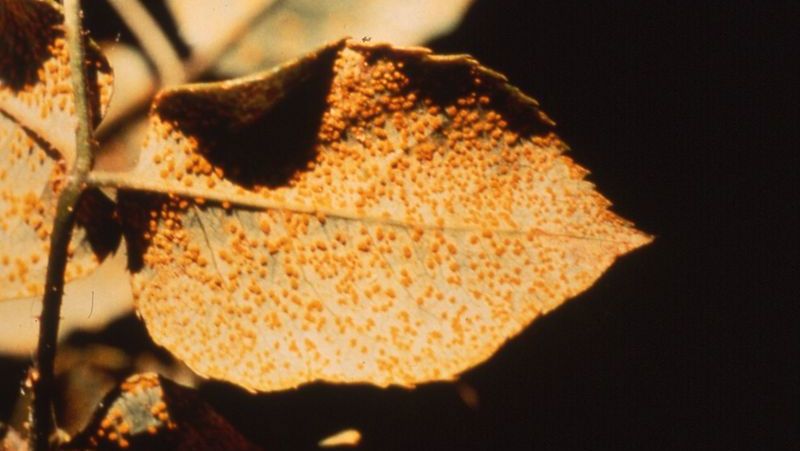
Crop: blueberry
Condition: rust